Yakutian Laika

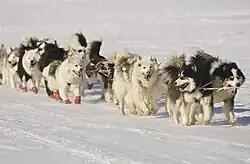
Yakutian Laikas as sled dogs

The first scientific descriptions of Yakutian Laikas were published in the late 18th century, when geographic studies of the north were conducted by Prince Shirinsky-Shikhmatov. He wrote in his monograph about Laikas: “Researchers of the north, of course, could not overlook northern dog; they could not disagree with hard fact that presence of this dog makes life of northern people possible. In 1896, Vlatslav Seroshevsky published the book “Yakuts.” Seroshevsky divides them into two groups, 1) guarding and hunting dogs and 2) maritime sled dogs. He wrote: “even most poor Yakut having no other animals, has at least one dog”.